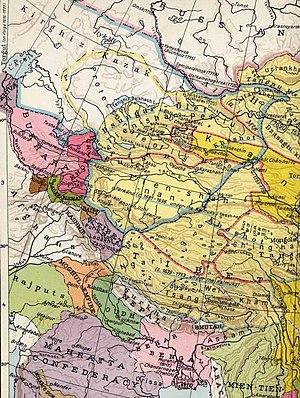
Le khanat dzoungar est un empire nomade qui a dominé une partie de la steppe eurasienne du XVIIᵉ siècle jusqu'à son annexion par la dynastie Qing en 1756-1759. Il occupe alors la Dzoungarie, entre l'extrémité ouest de la Grande Muraille de Chine et l'est de l'actuel Kazakhstan, et du nord du Kirghizistan actuel au sud de la Sibérie. La plus grande partie de cette zone est aujourd'hui dans le Xinjiang.